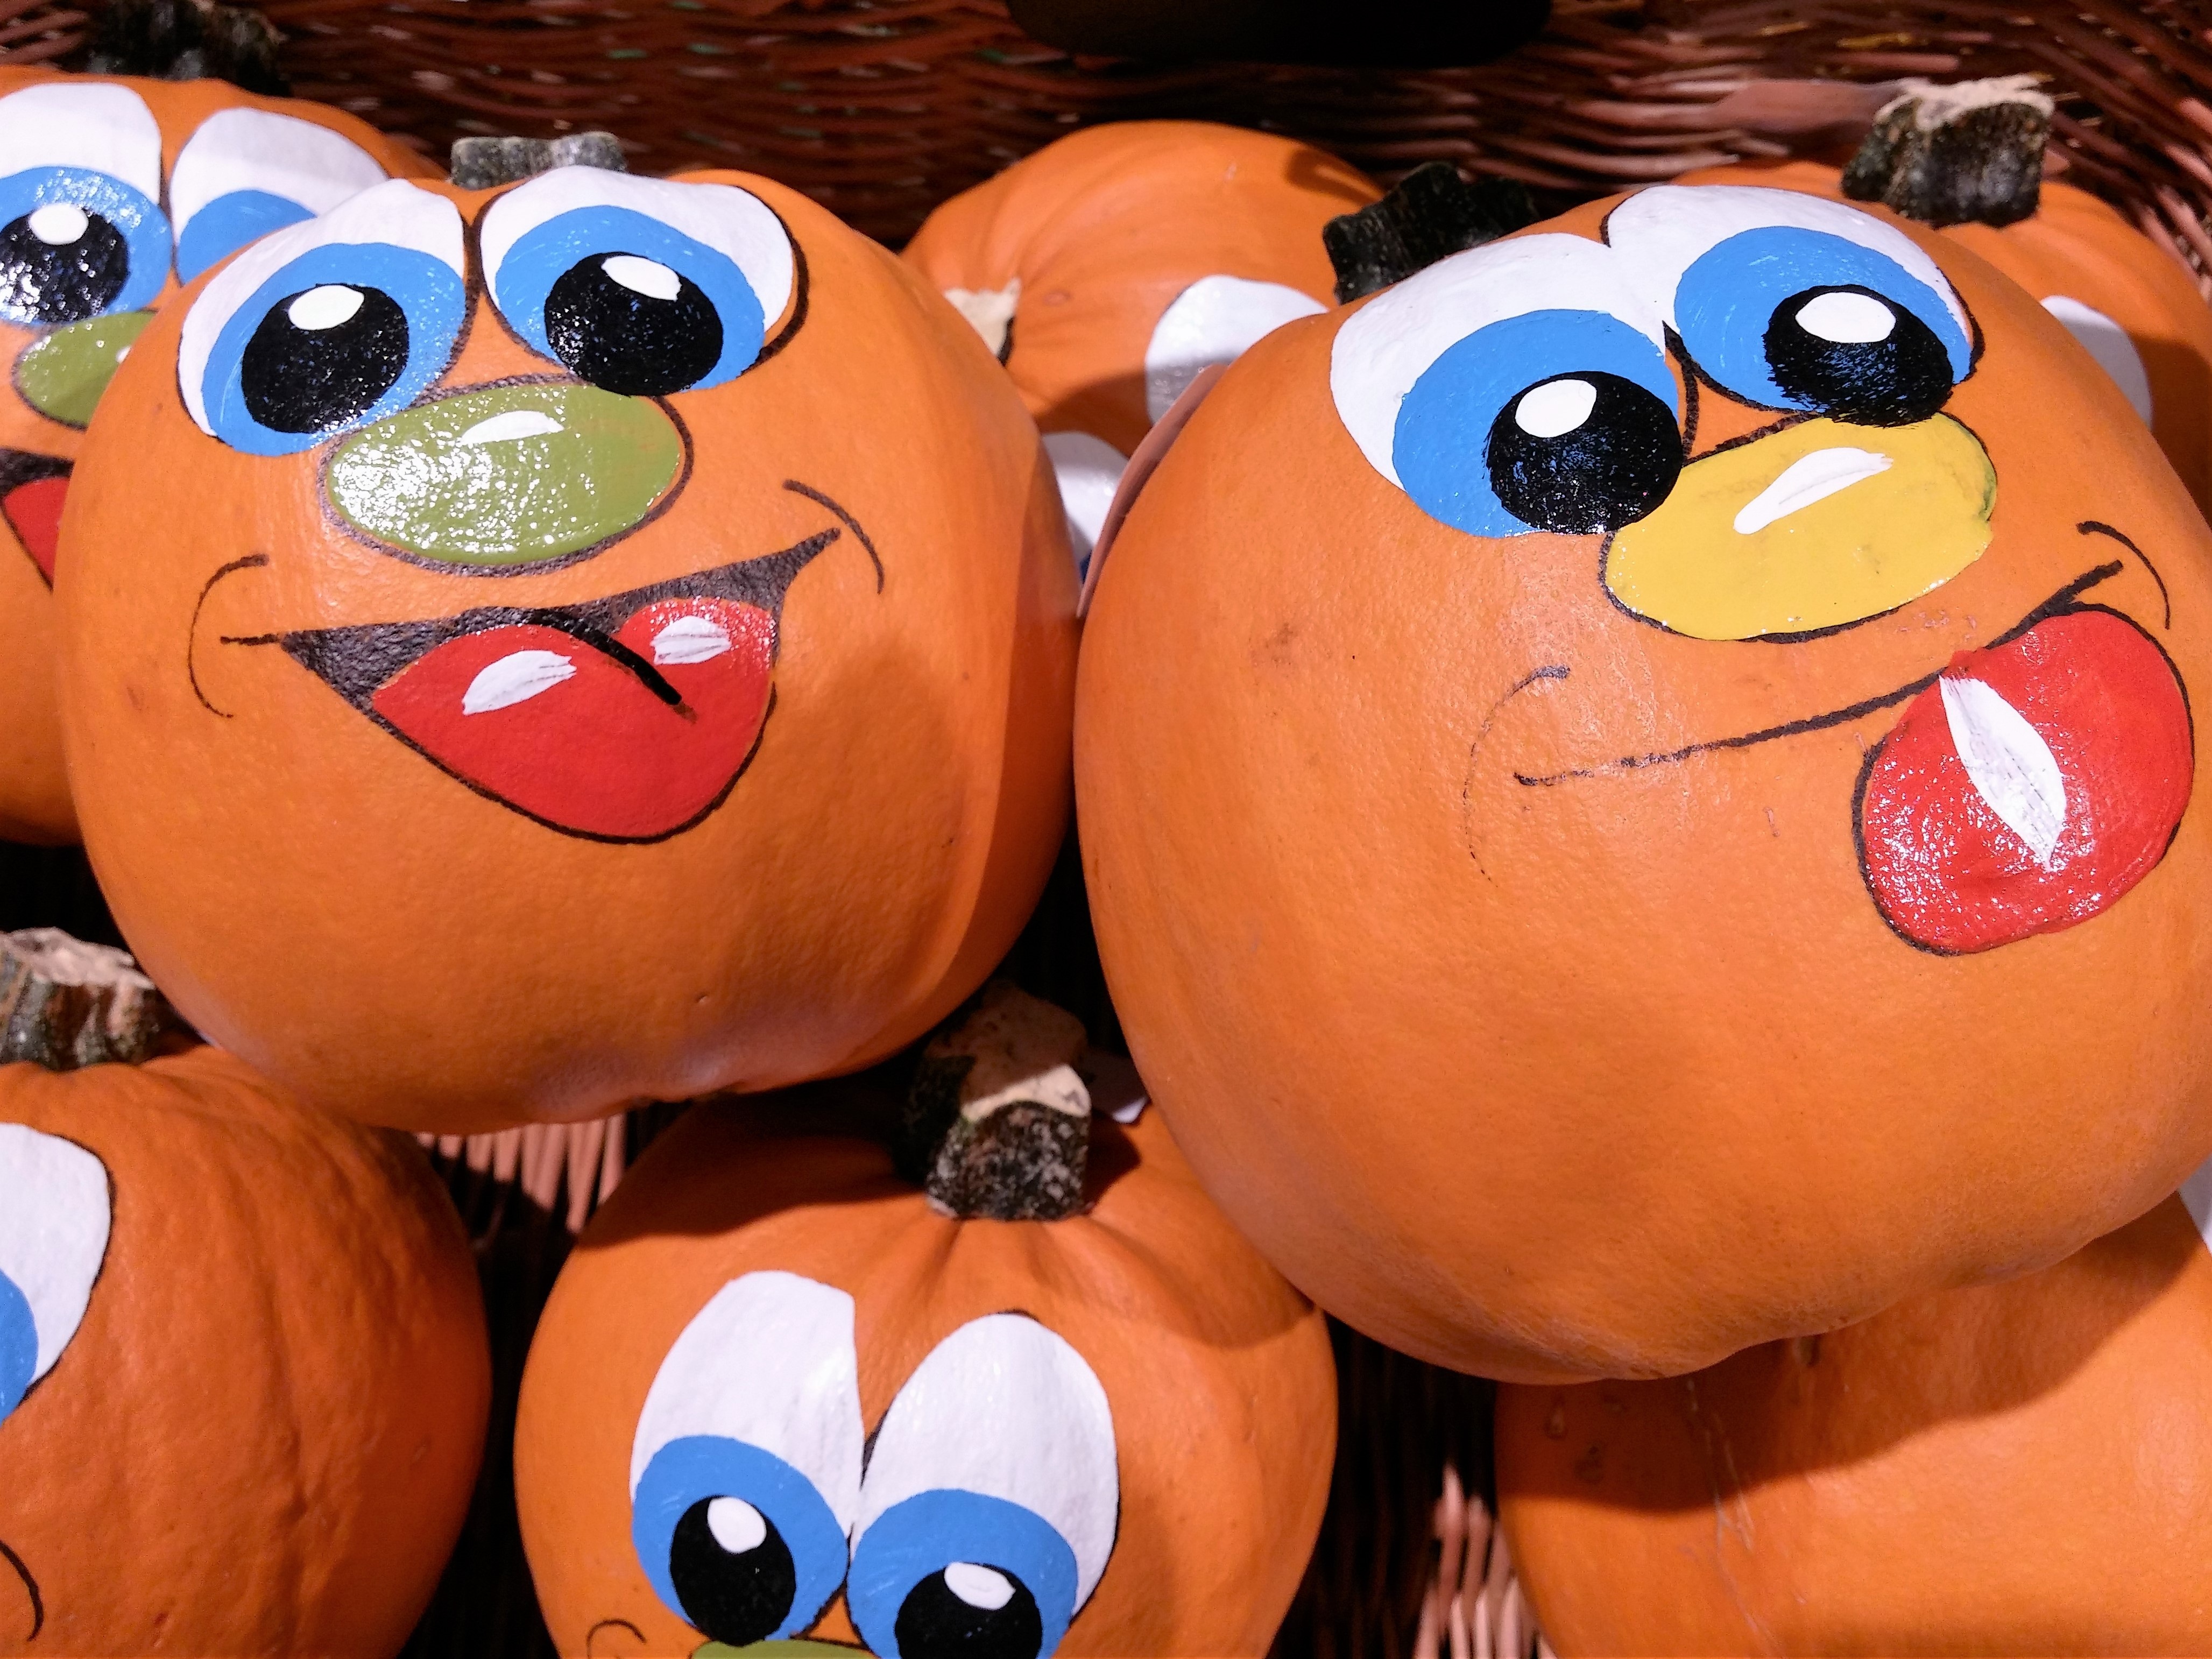
landscape, nature, summer, dusk, france, evening, decoration, orange, meal, food, green, crop, peaceful, autumn, pumpkin, halloween, usa, asia, recipe, market, agriculture, garden, healthy, eat, toy, lunch, delicious, rice, preparation, knife, cook, gourd, deco, cut, fry up, main course, september, nutrition, canada, vegetables, tasty, vegetarian, photoshop, raw, court, russia, december, november, october, china, comic, dare, vitamins, frisch, dine, edible, of course, italian, benefit from, pumpkins, creation, carbohydrates, helloween, hokkaido, autumn decoration, decorative squashes, bio, garden fence, raw food, happy halloween, pumpkins autumn, harvest festival, farmer's market, in the free, uncooked, citrus fruit, ecologically, header, cooking pot, cutting boards, comic figures, stuffed toy